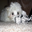
Label: dog